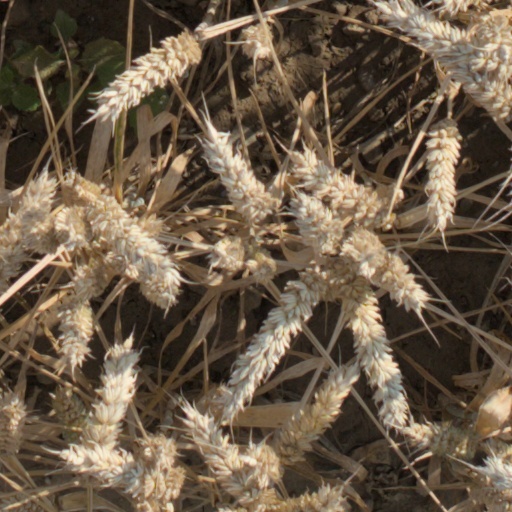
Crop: wheat